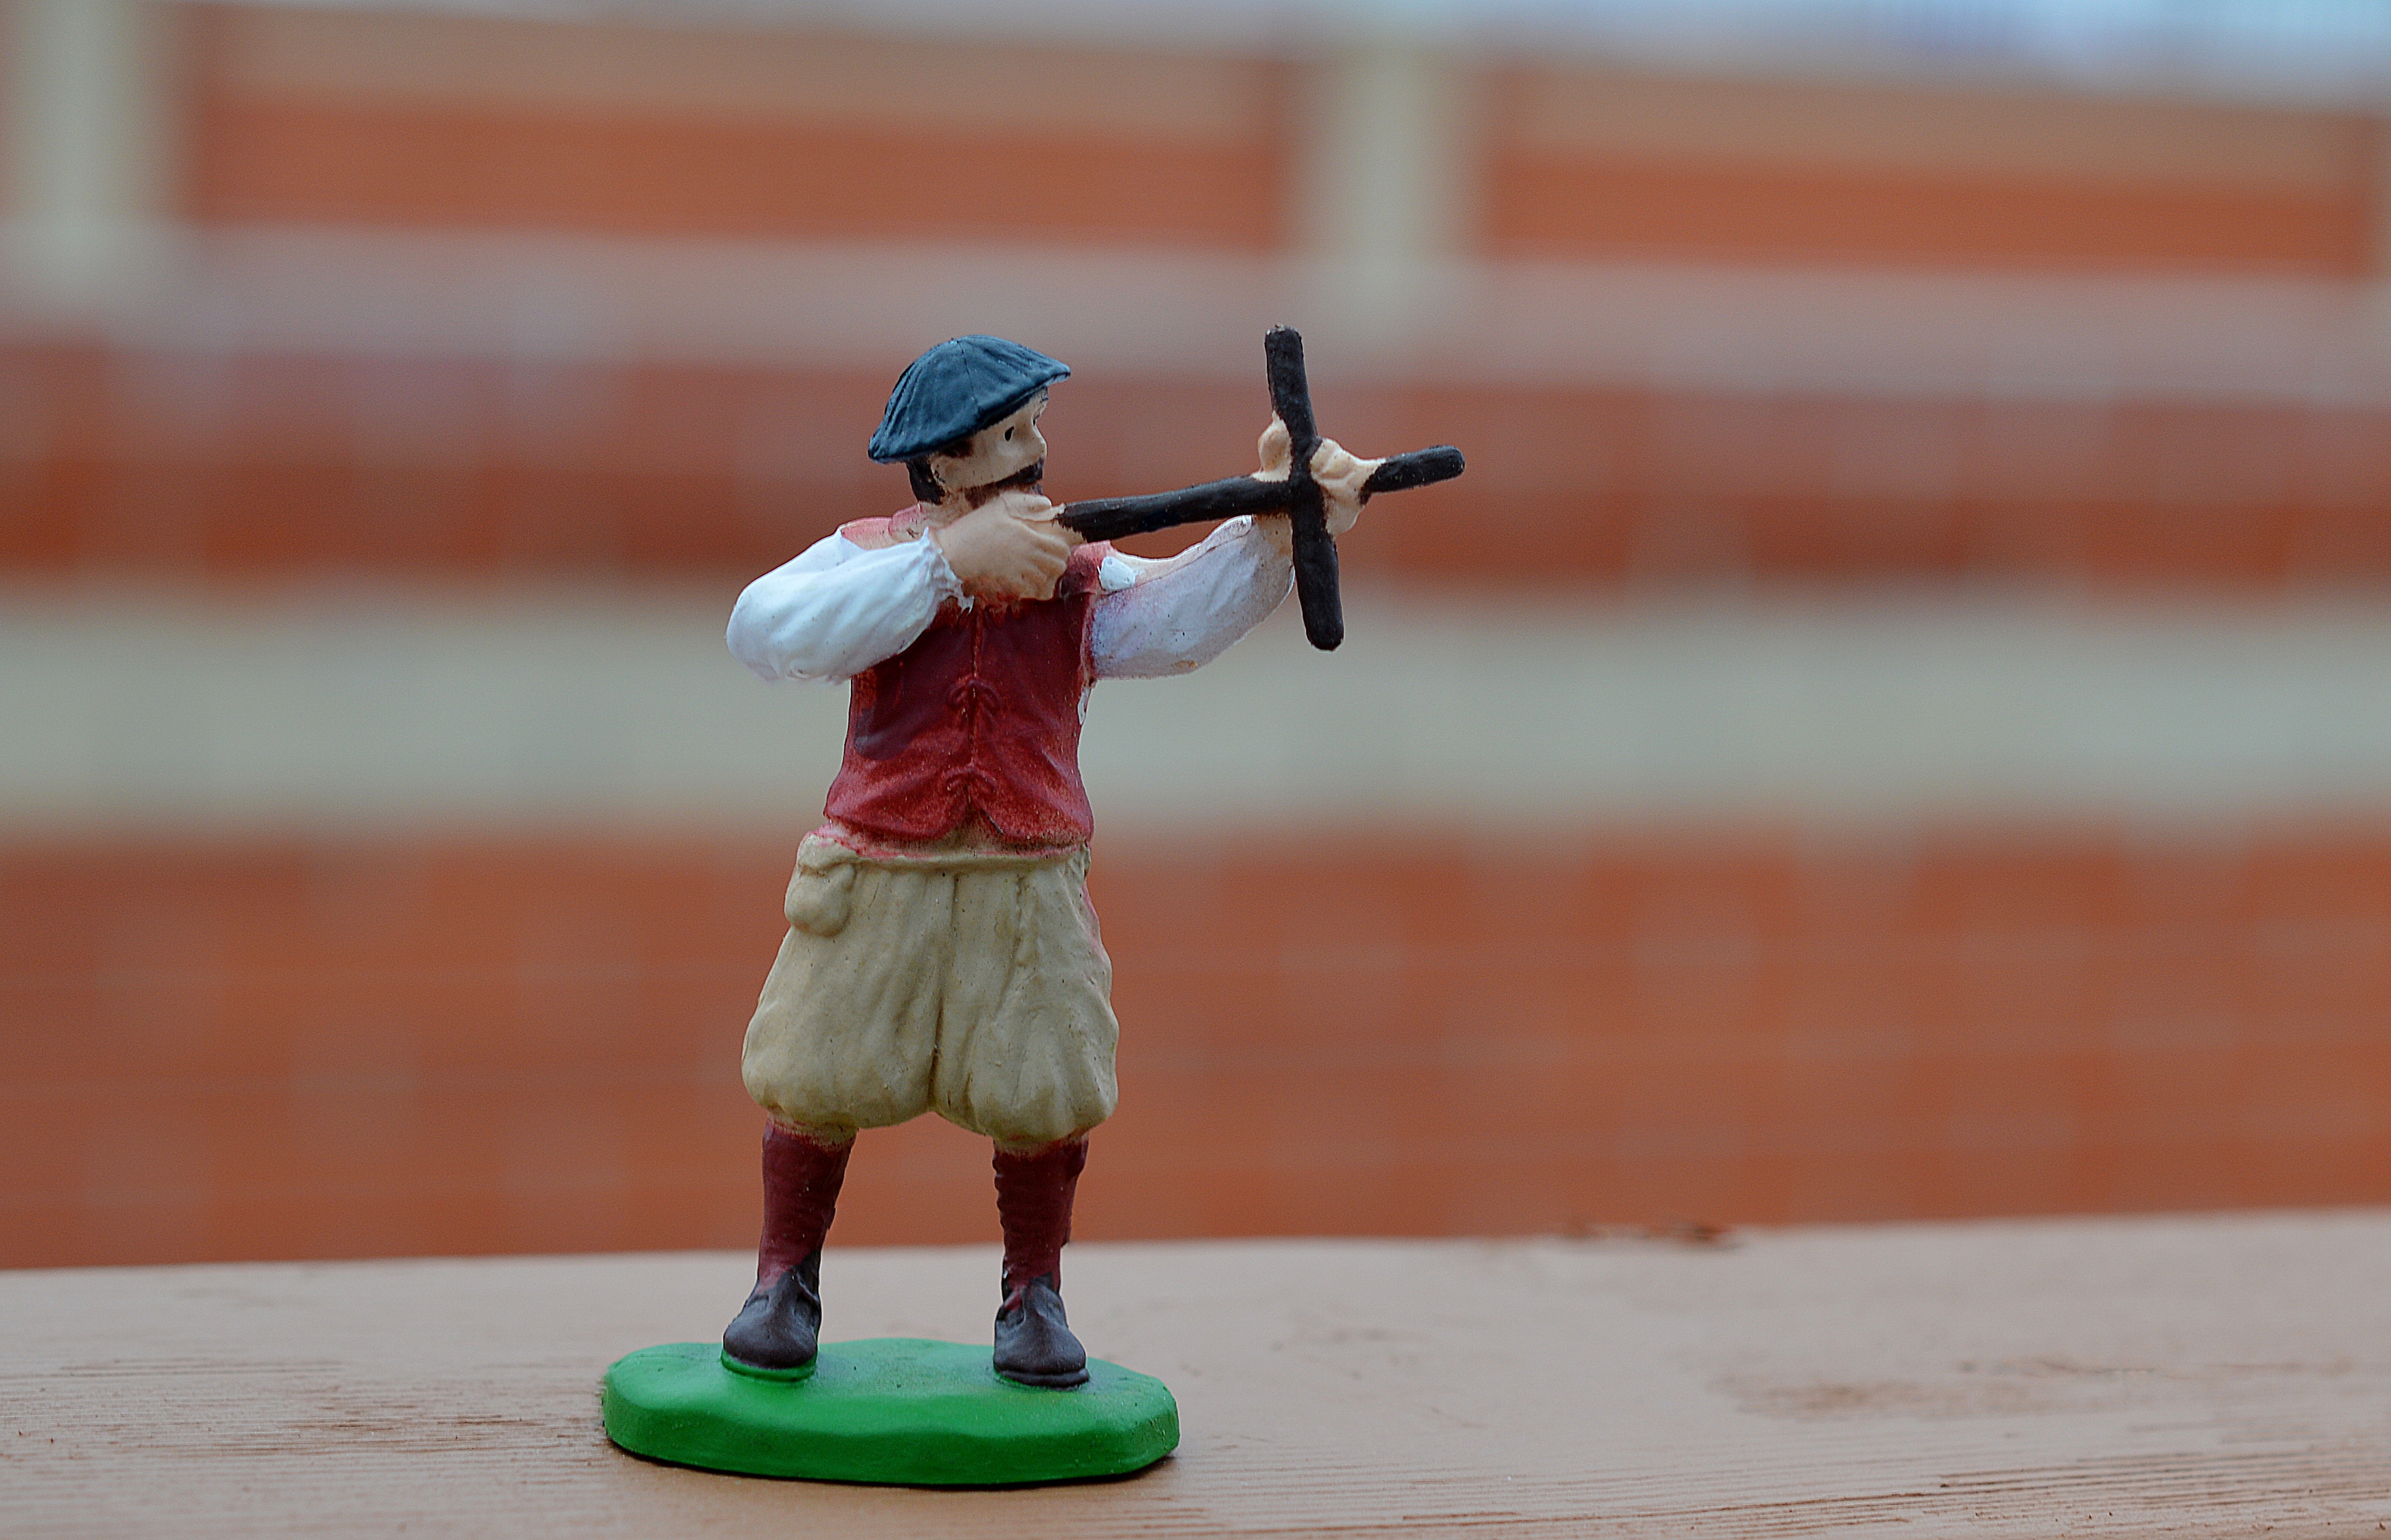
man, monument, male, statue, red, child, toy, weapon, american, revolution, history, historical, patriotic, combat, rebellion, pilgrim, colonial, revolutionary, combatant, colonist